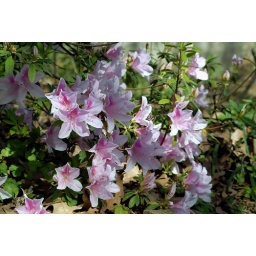
unknown (rescued) type, white and magenta pink, under the red oak in the front yard